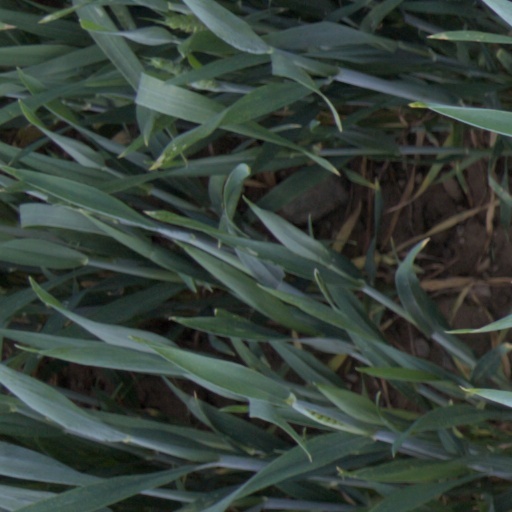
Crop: wheat